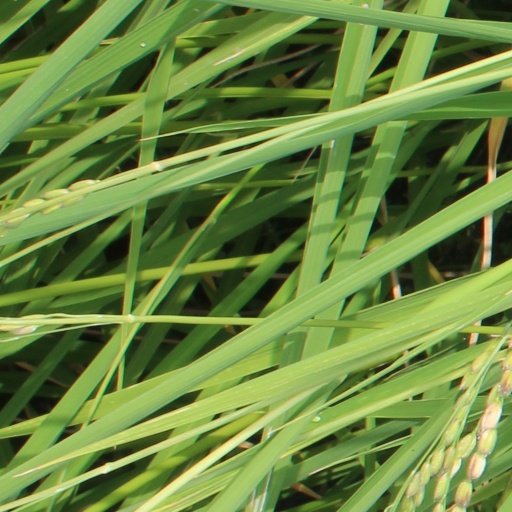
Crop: rice